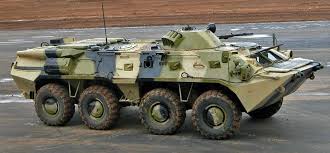
Label: BTR-80